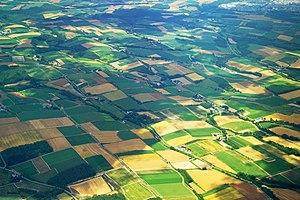
Les 100 paysages de l'ère Heisei sont une sélection de paysages du Japon effectuée par le journal japonais Yomiuri shinbun en 2009.
Le bourg de Biei est un bourg du district de Kamikawa, situé dans la préfecture de Hokkaidō, au Japon.